Don Cossacks

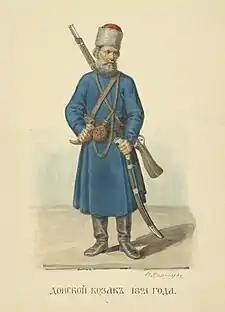
A Cossack from Don area 1821. An illustration from Fyodor Solntsev, 1869

The Don Cossacks were revived in the early 1990s and were officially recognised by the Russian Government in 1997, its Ataman holding the rank, insignia and uniform of a full Marshal.